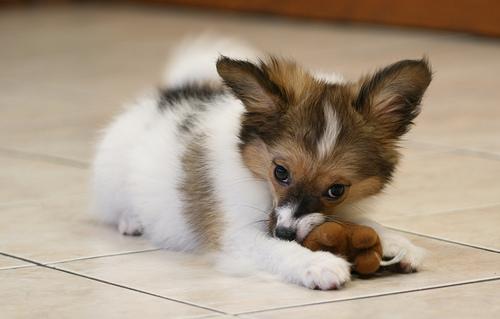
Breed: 806-n000129-papillon